Lorado Taft

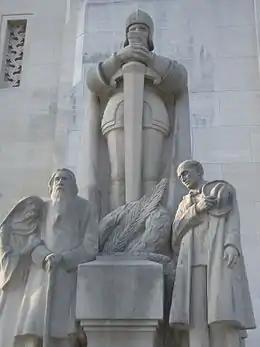
"The Patriots" (1932), Louisiana State Capitol, Baton Rouge

The last major commission that Taft completed was two groups for the front entrance to the Louisiana State Capitol Building, dedicated in 1932.